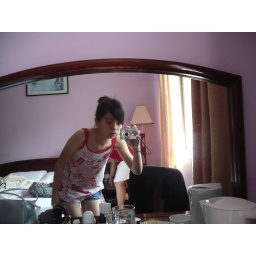
luk funny in red dress =]]